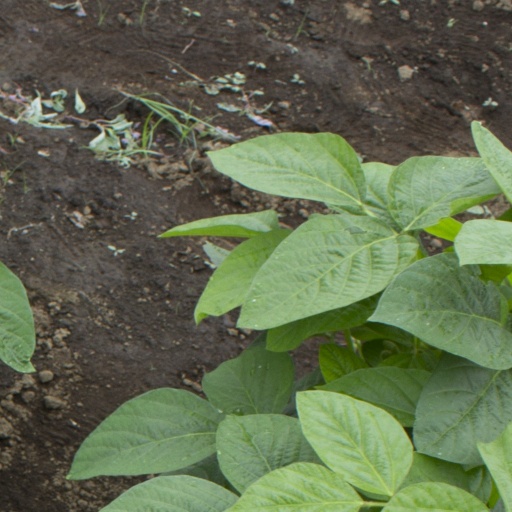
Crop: soybean